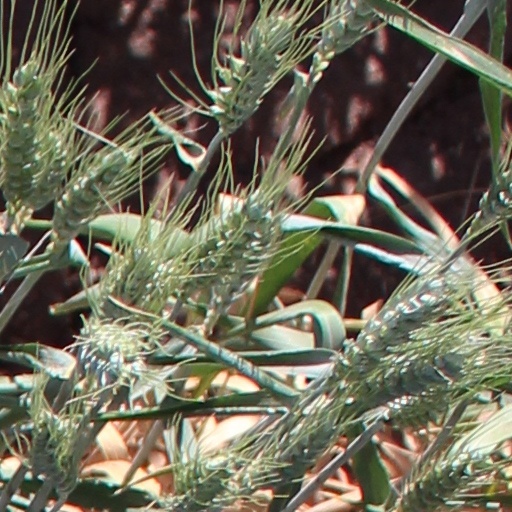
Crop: wheat